Zach Terrell

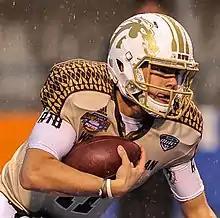
Terrell in the 2014 Famous Idaho Potato Bowl.

Zachary Steven Terrell (born May 1, 1993) is an American former professional football quarterback. He played college football for the Western Michigan Broncos where he won the William V. Campbell Trophy his senior year. He signed with the Baltimore Ravens as an undrafted free agent after the 2017 NFL draft.